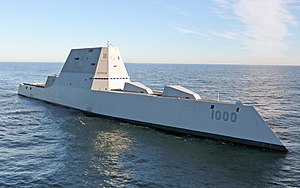
USS Zumwalt
USS Zumwalt på jomfrusejlads i december 2015.
USS Zumwalt på jumfrusejlads i 2015
USS Zumwalt er den første destroyer af Zumwalt-klassen i United States Navy. Hun er navngivet efter den amerikanske admiral Elmo Zumwalt.